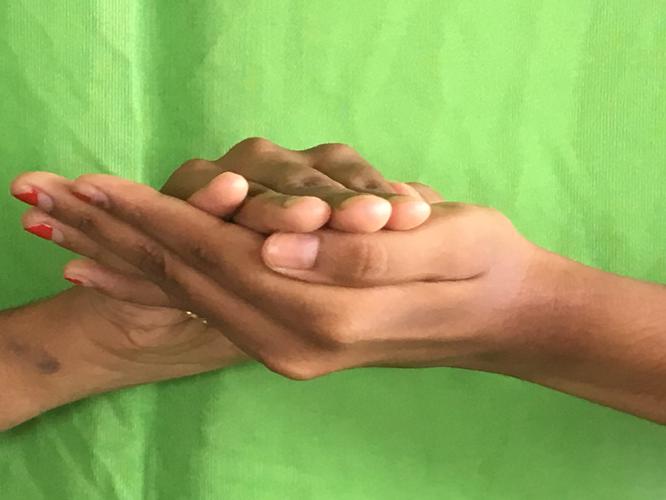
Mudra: Samputa
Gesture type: double_hand